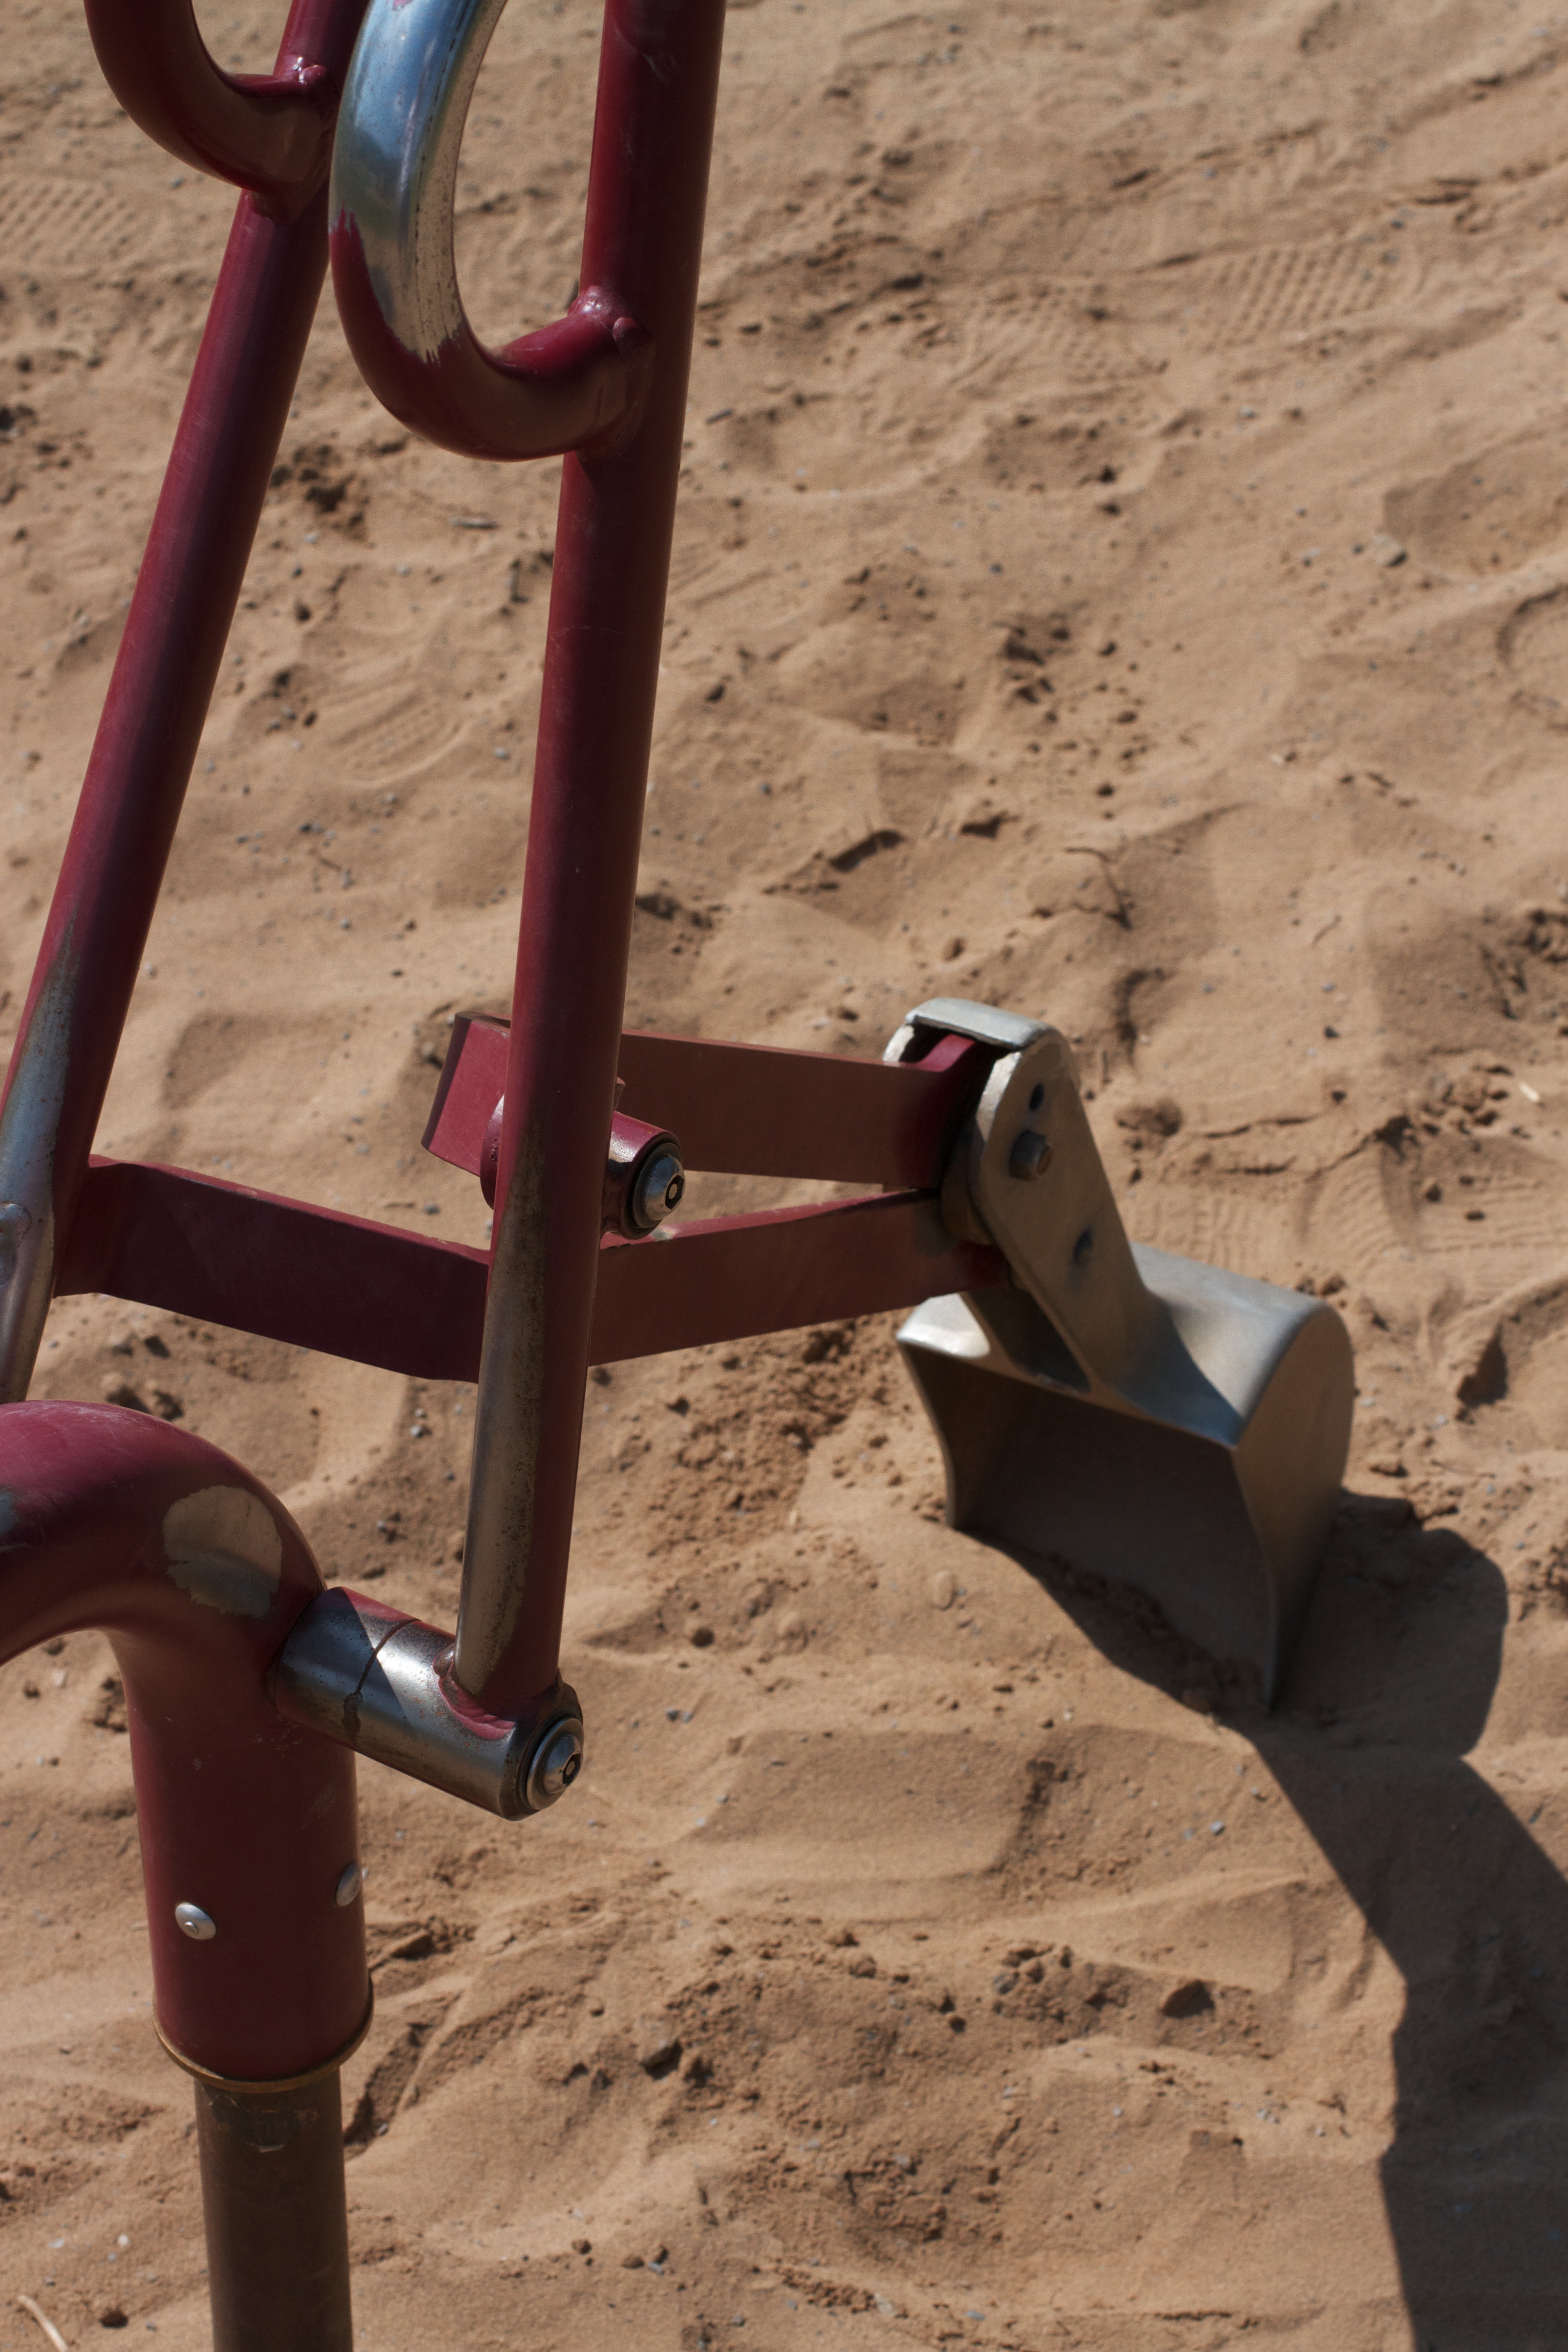
sand, leg, spring, color, sculpture, footwear, image